Church of Saint Paraskevi, Nesebar

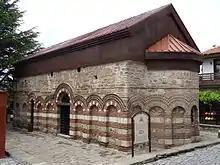
View of the south wall and the entrance of the Church of Saint Paraskevi in Nesebar

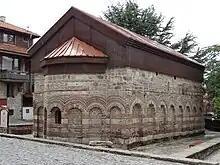
Apse view

The Church of Saint Paraskevi ("tsarkva „Sveta Paraskeva“", Byzantine Greek: "Ναός Αγίας Παρασκευής") is a partially preserved medieval Eastern Orthodox church in Nesebar (medieval Mesembria), a town on the Black Sea coast of Burgas Province in eastern Bulgaria. It was most likely built in the 13th or 14th century and forms part of the Ancient Nesebar UNESCO World Heritage Site. The Church of Saint Paraskevi features a single nave and a pentagonal apse as well as rich exterior decoration. Its dome and the belfry surmounting the narthex have not been preserved today, and it is unknown which of the three saints named Paraskevi it was dedicated to.